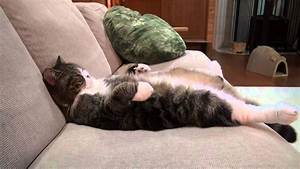
Label: cat